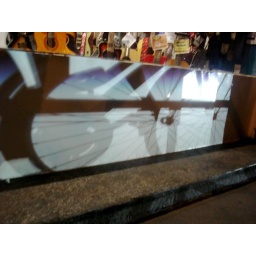
i was walkin in a street and i saw that lights were on some bikes parked....